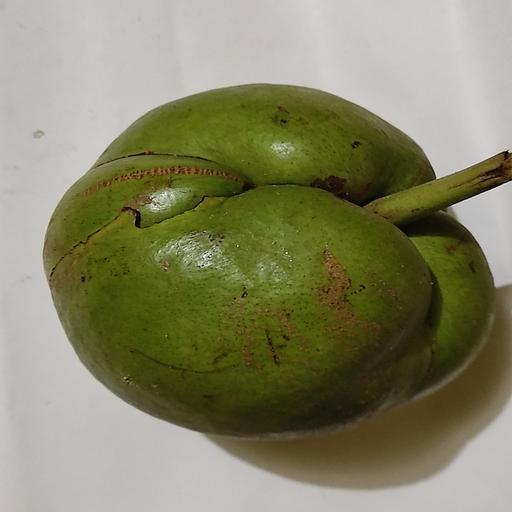
Crop type: Elephant Apple